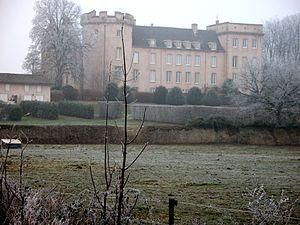
Le château de Chaintré est situé au nord de Crêches-sur-Saône, sur la commune de Chaintré en Saône-et-Loire.
Cet article recense de manière non exhaustive les châteaux, maisons fortes, mottes castrales, situés dans le département français de Saône-et-Loire. Il est fait état des inscriptions et classements au titre des monuments historiques.